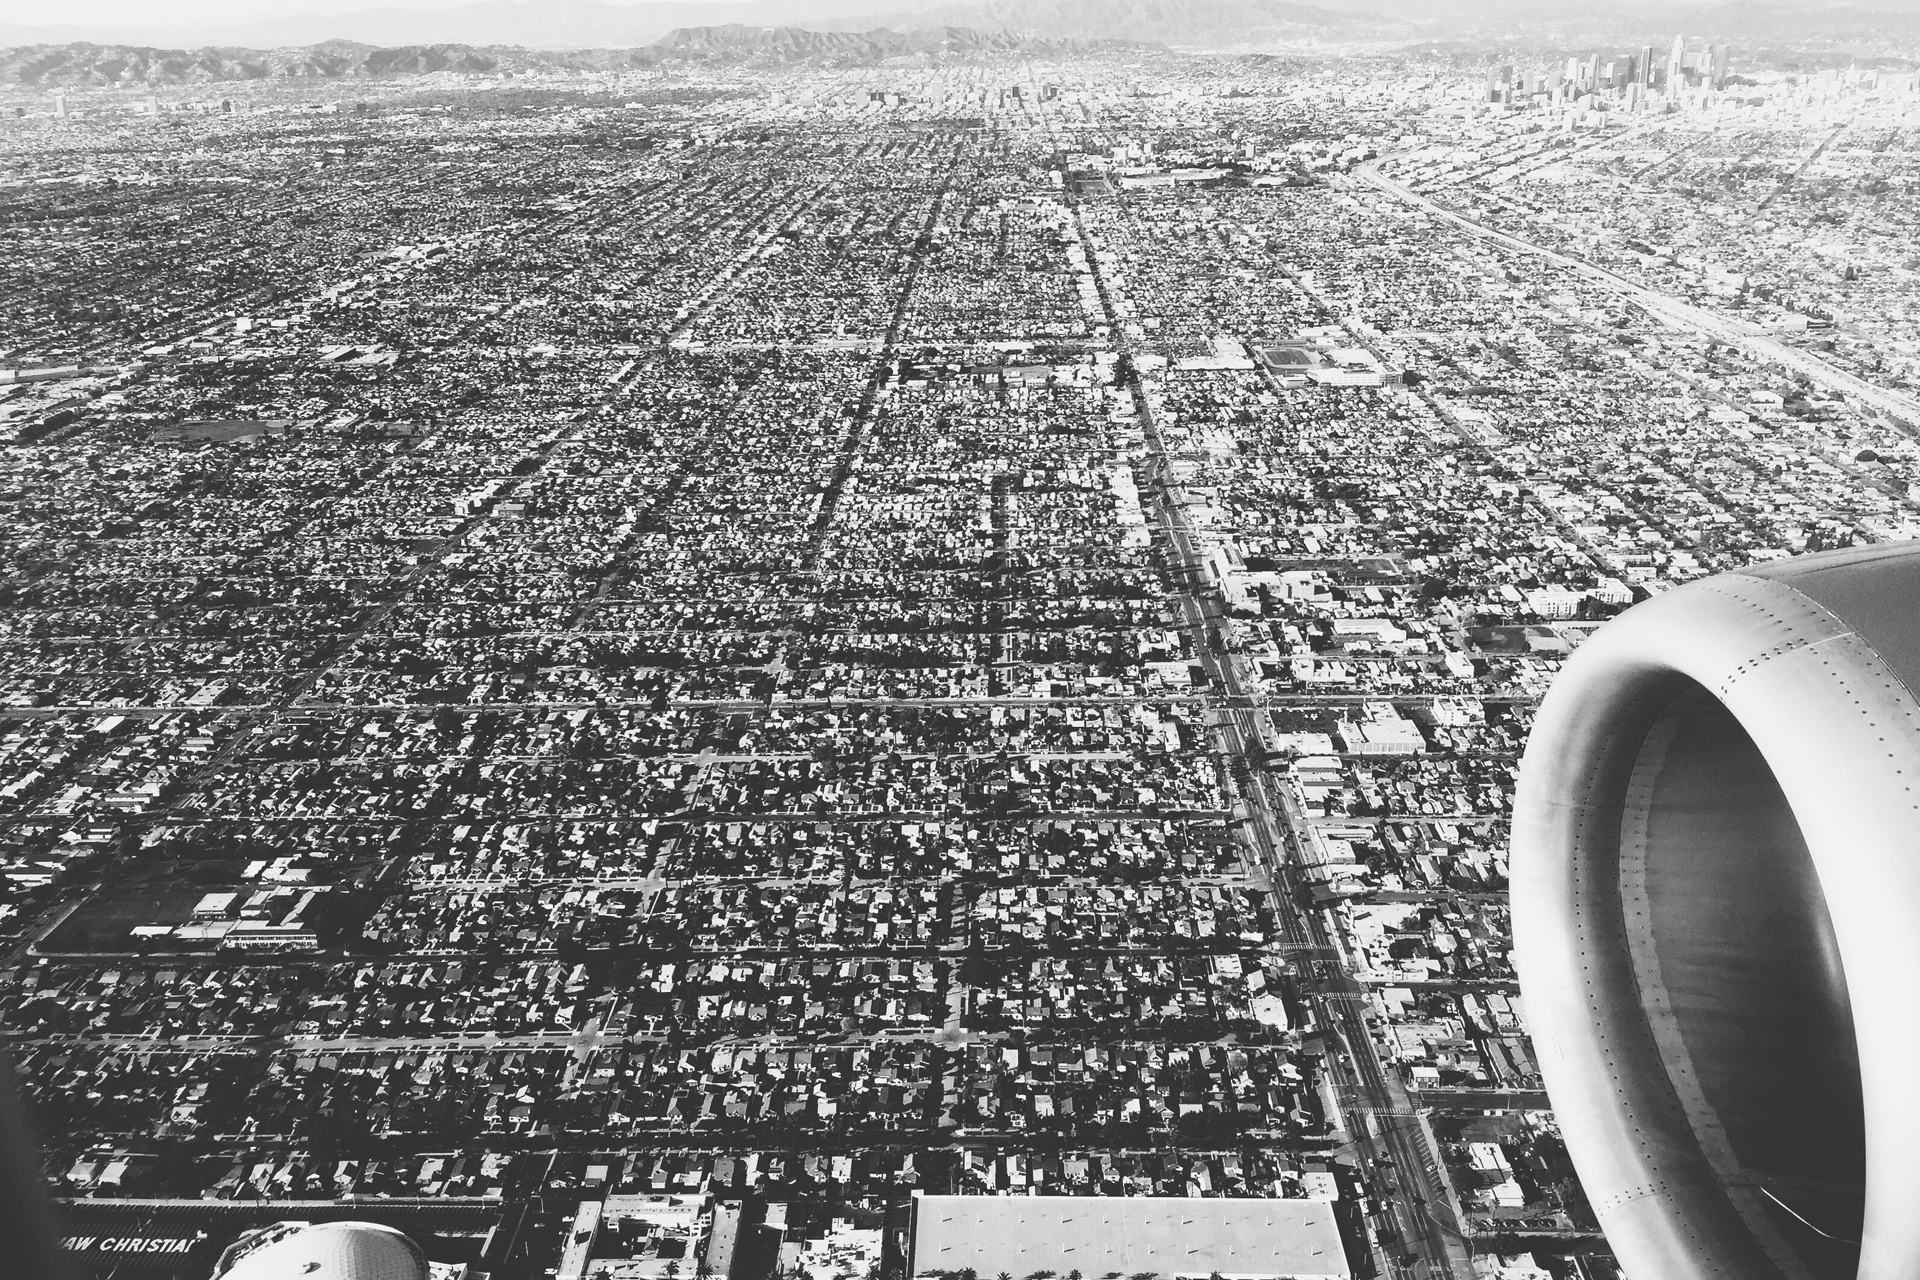
black and white, photography, city, travel, airplane, transportation, aviation, flight, monochrome, aerial, stadium, la, landing, los angeles, bird's eye view, aerial photography, monochrome photography, atmosphere of earth